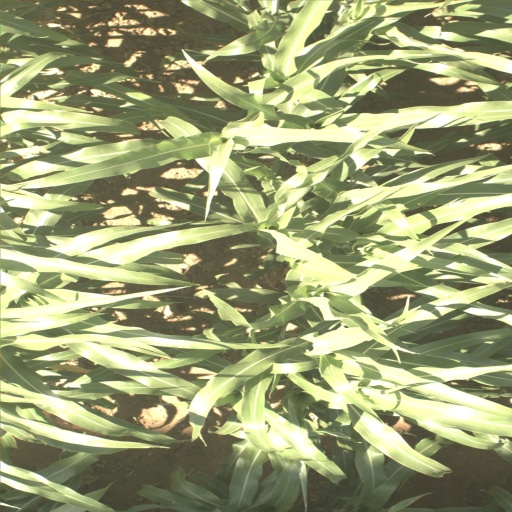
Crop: sorghum